Arthur Grenfell Wauchope

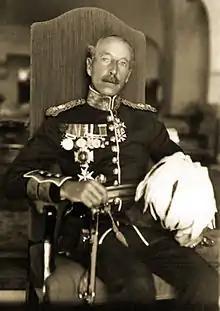
Wauchope as High Commissioner in Palestine

General Sir Arthur Grenfell Wauchope (1 March 1874 – 14 September 1947) was a British soldier and colonial administrator.